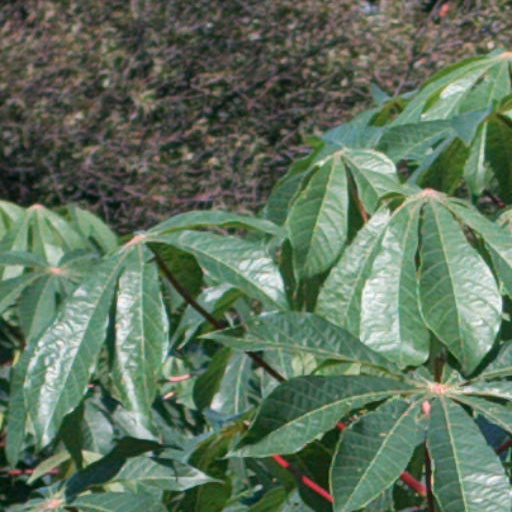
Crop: cassava